Abrahamic religions

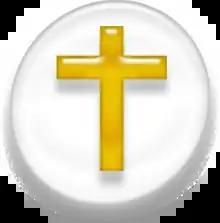
The Christian cross (or crux) is the best-known religious symbol of Christianity; this version is known as a Latin Cross.

Islam is based on the teachings of the Quran. Although it considers Muhammad to be the Seal of the prophets, Islam teaches that every prophet preached Islam, as the word "Islam" means submission, the main concept preached by all prophets. Although the Quran is the central religious text of Islam, which Muslims believe to be a revelation from God, other Islamic books considered to be revealed by God before the Quran, mentioned by name in the Quran are the Tawrat (Torah) revealed to the prophets and messengers amongst the Children of Israel (Bani Israil), the Zabur (Psalms) revealed to Dawud (David) and the Injil (the Gospel) revealed to Isa (Jesus). The Quran also mentions God having revealed the Scrolls of Abraham and the Scrolls of Moses.